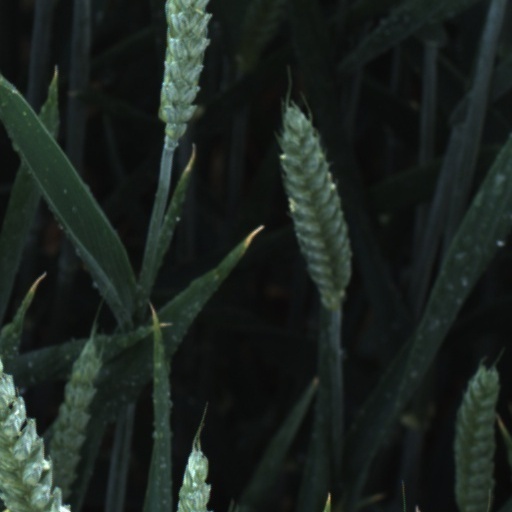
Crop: wheat